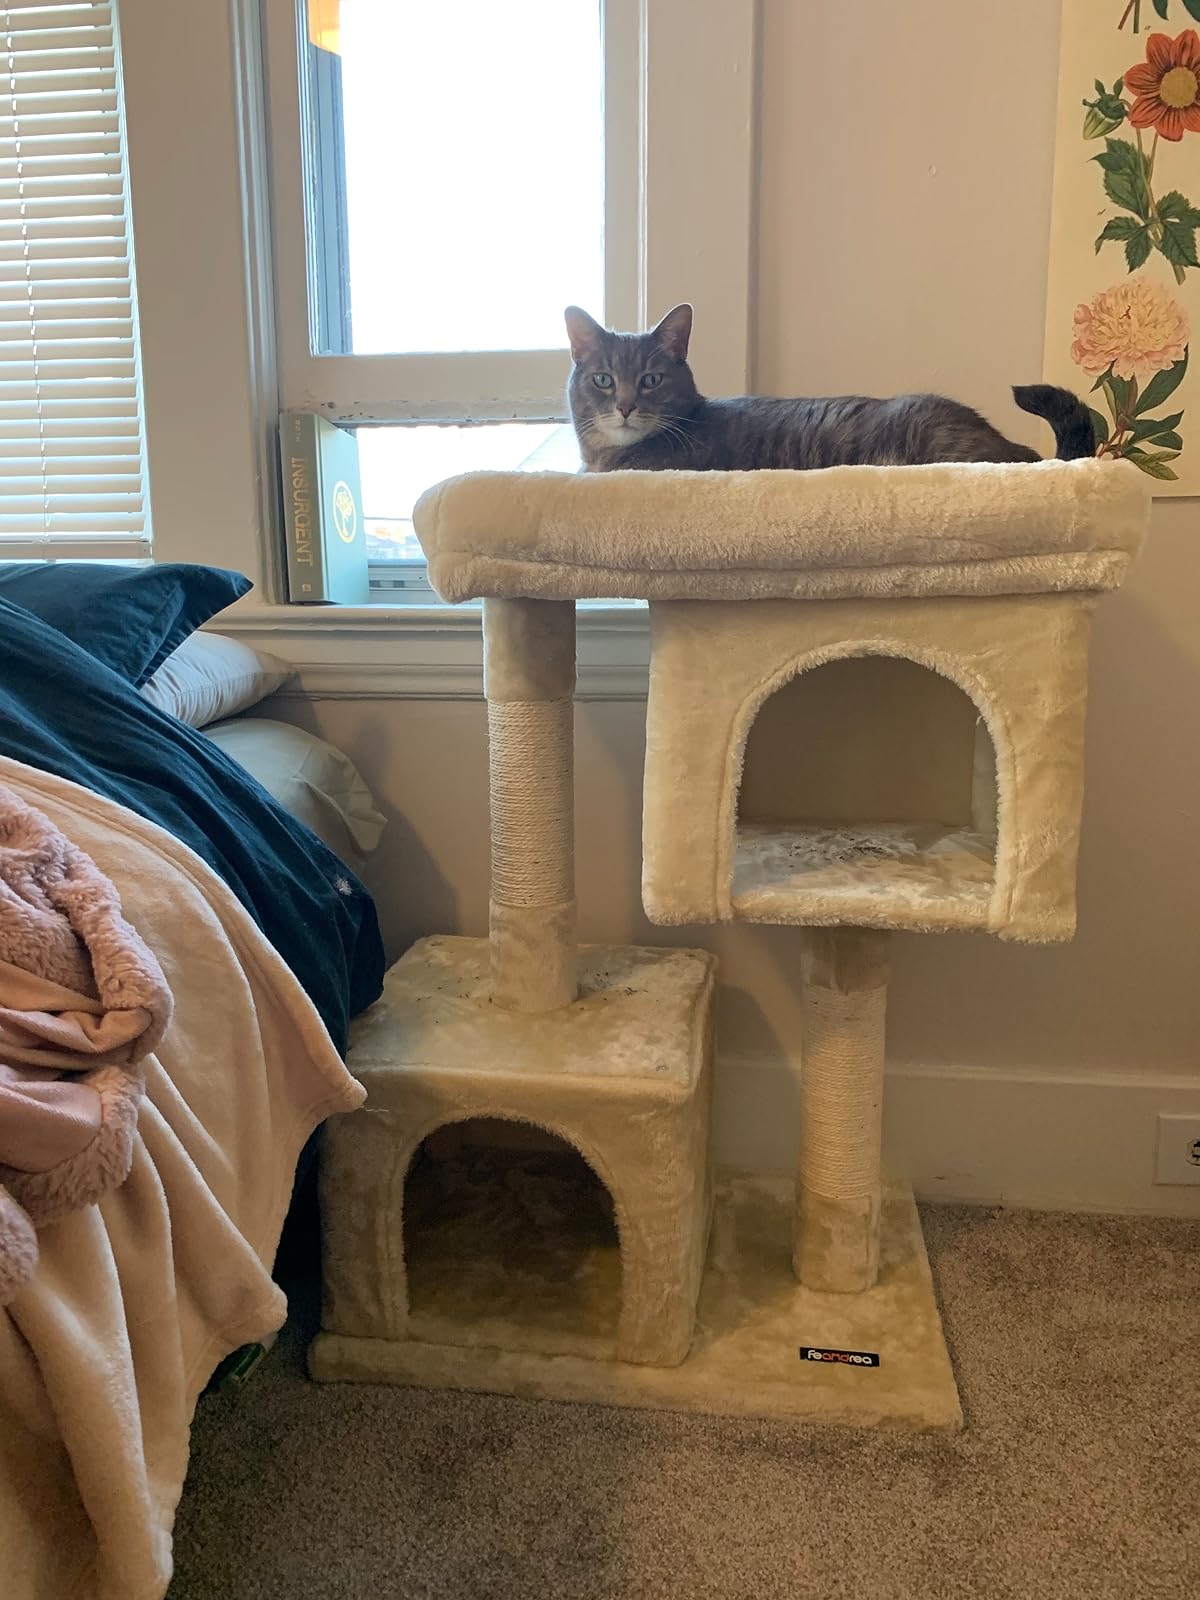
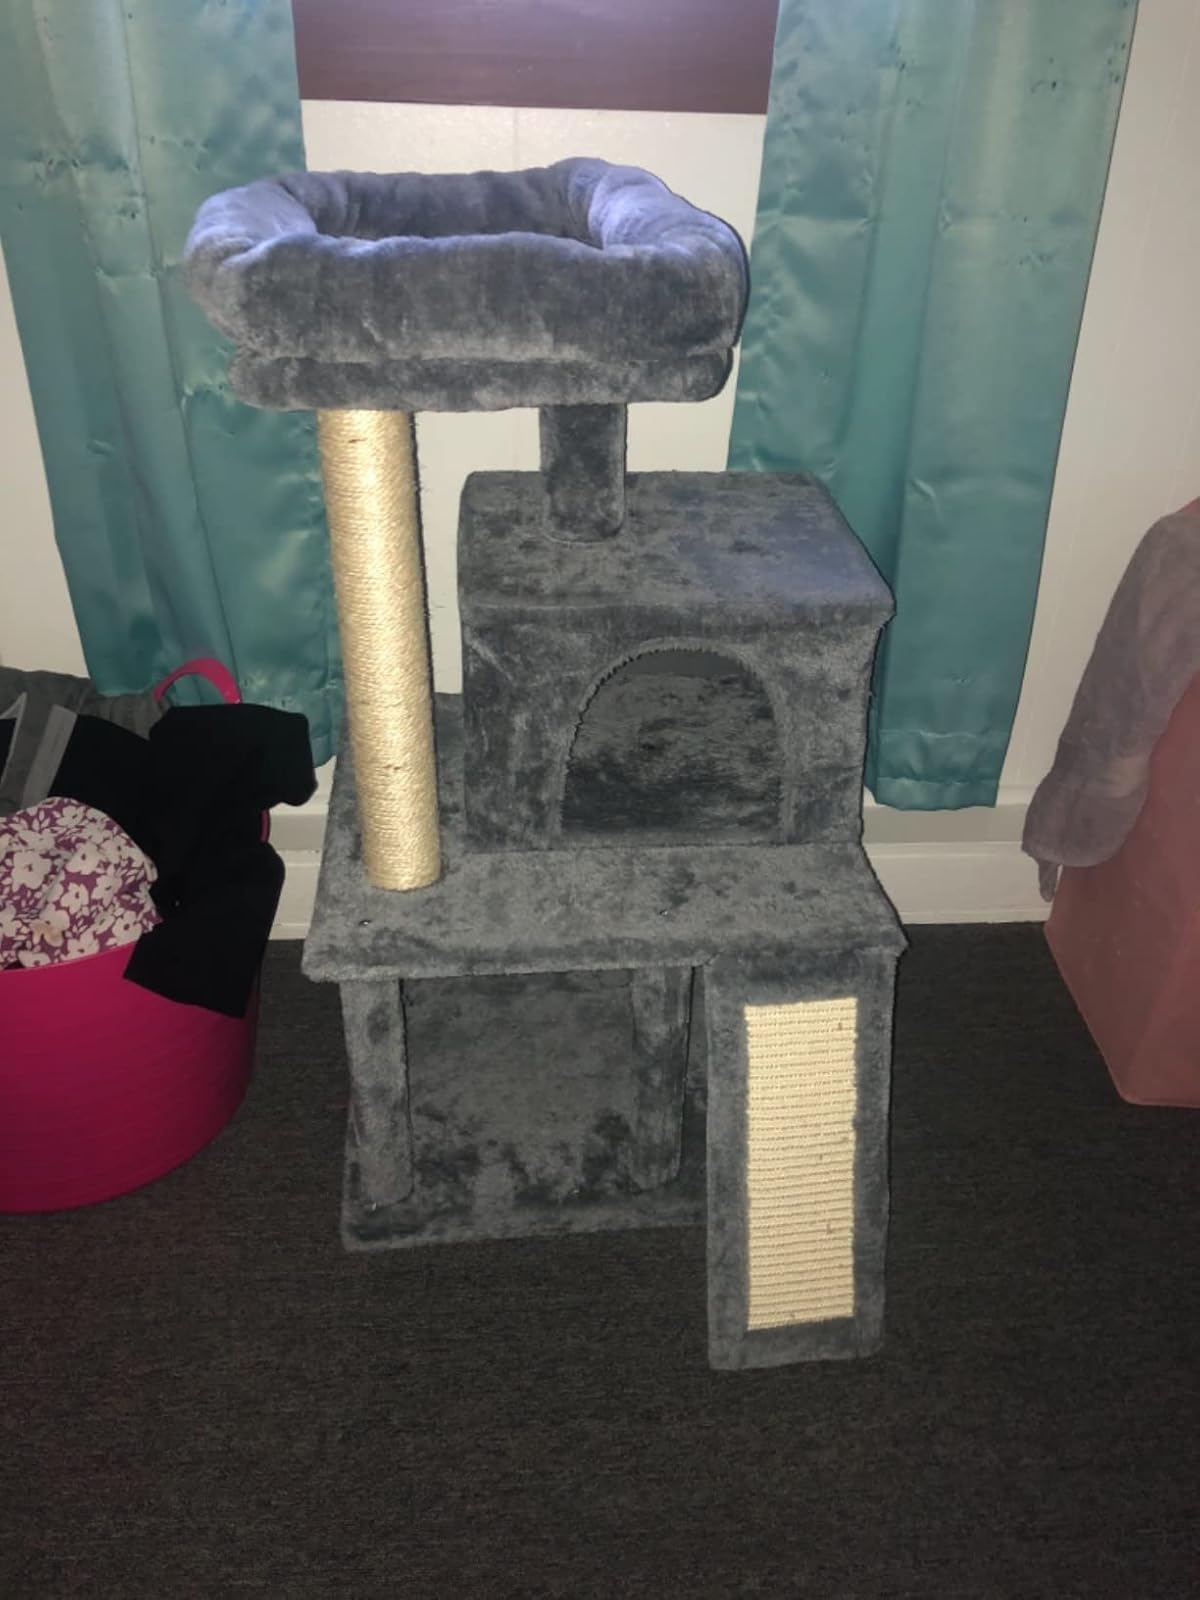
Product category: items_cat tree
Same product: no